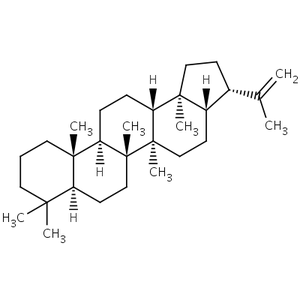
Une qualène-hopène cyclase, ou SHC, est une isomérase qui catalyse les réactions :
L'hopène, ou diploptène, est un hydrocarbure de formule brute C₃₀H₅₀. Il s'agit d'un triterpène pentacyclique de la famille des hopanoïdes et résultant de la déshydrogénation de l'hopane. Il est présent notamment dans les membranes de nombreuses bactéries, où il joue un rôle structurel équivalent à celui du cholestérol chez les eucaryotes.